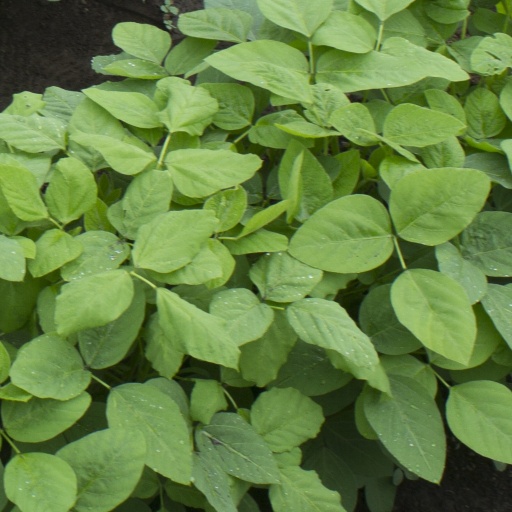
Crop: soybean